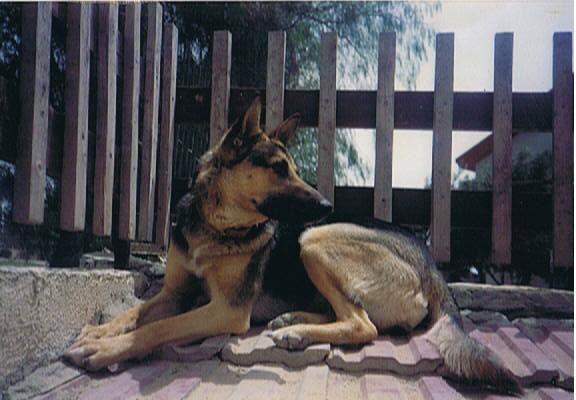
German_shepherd